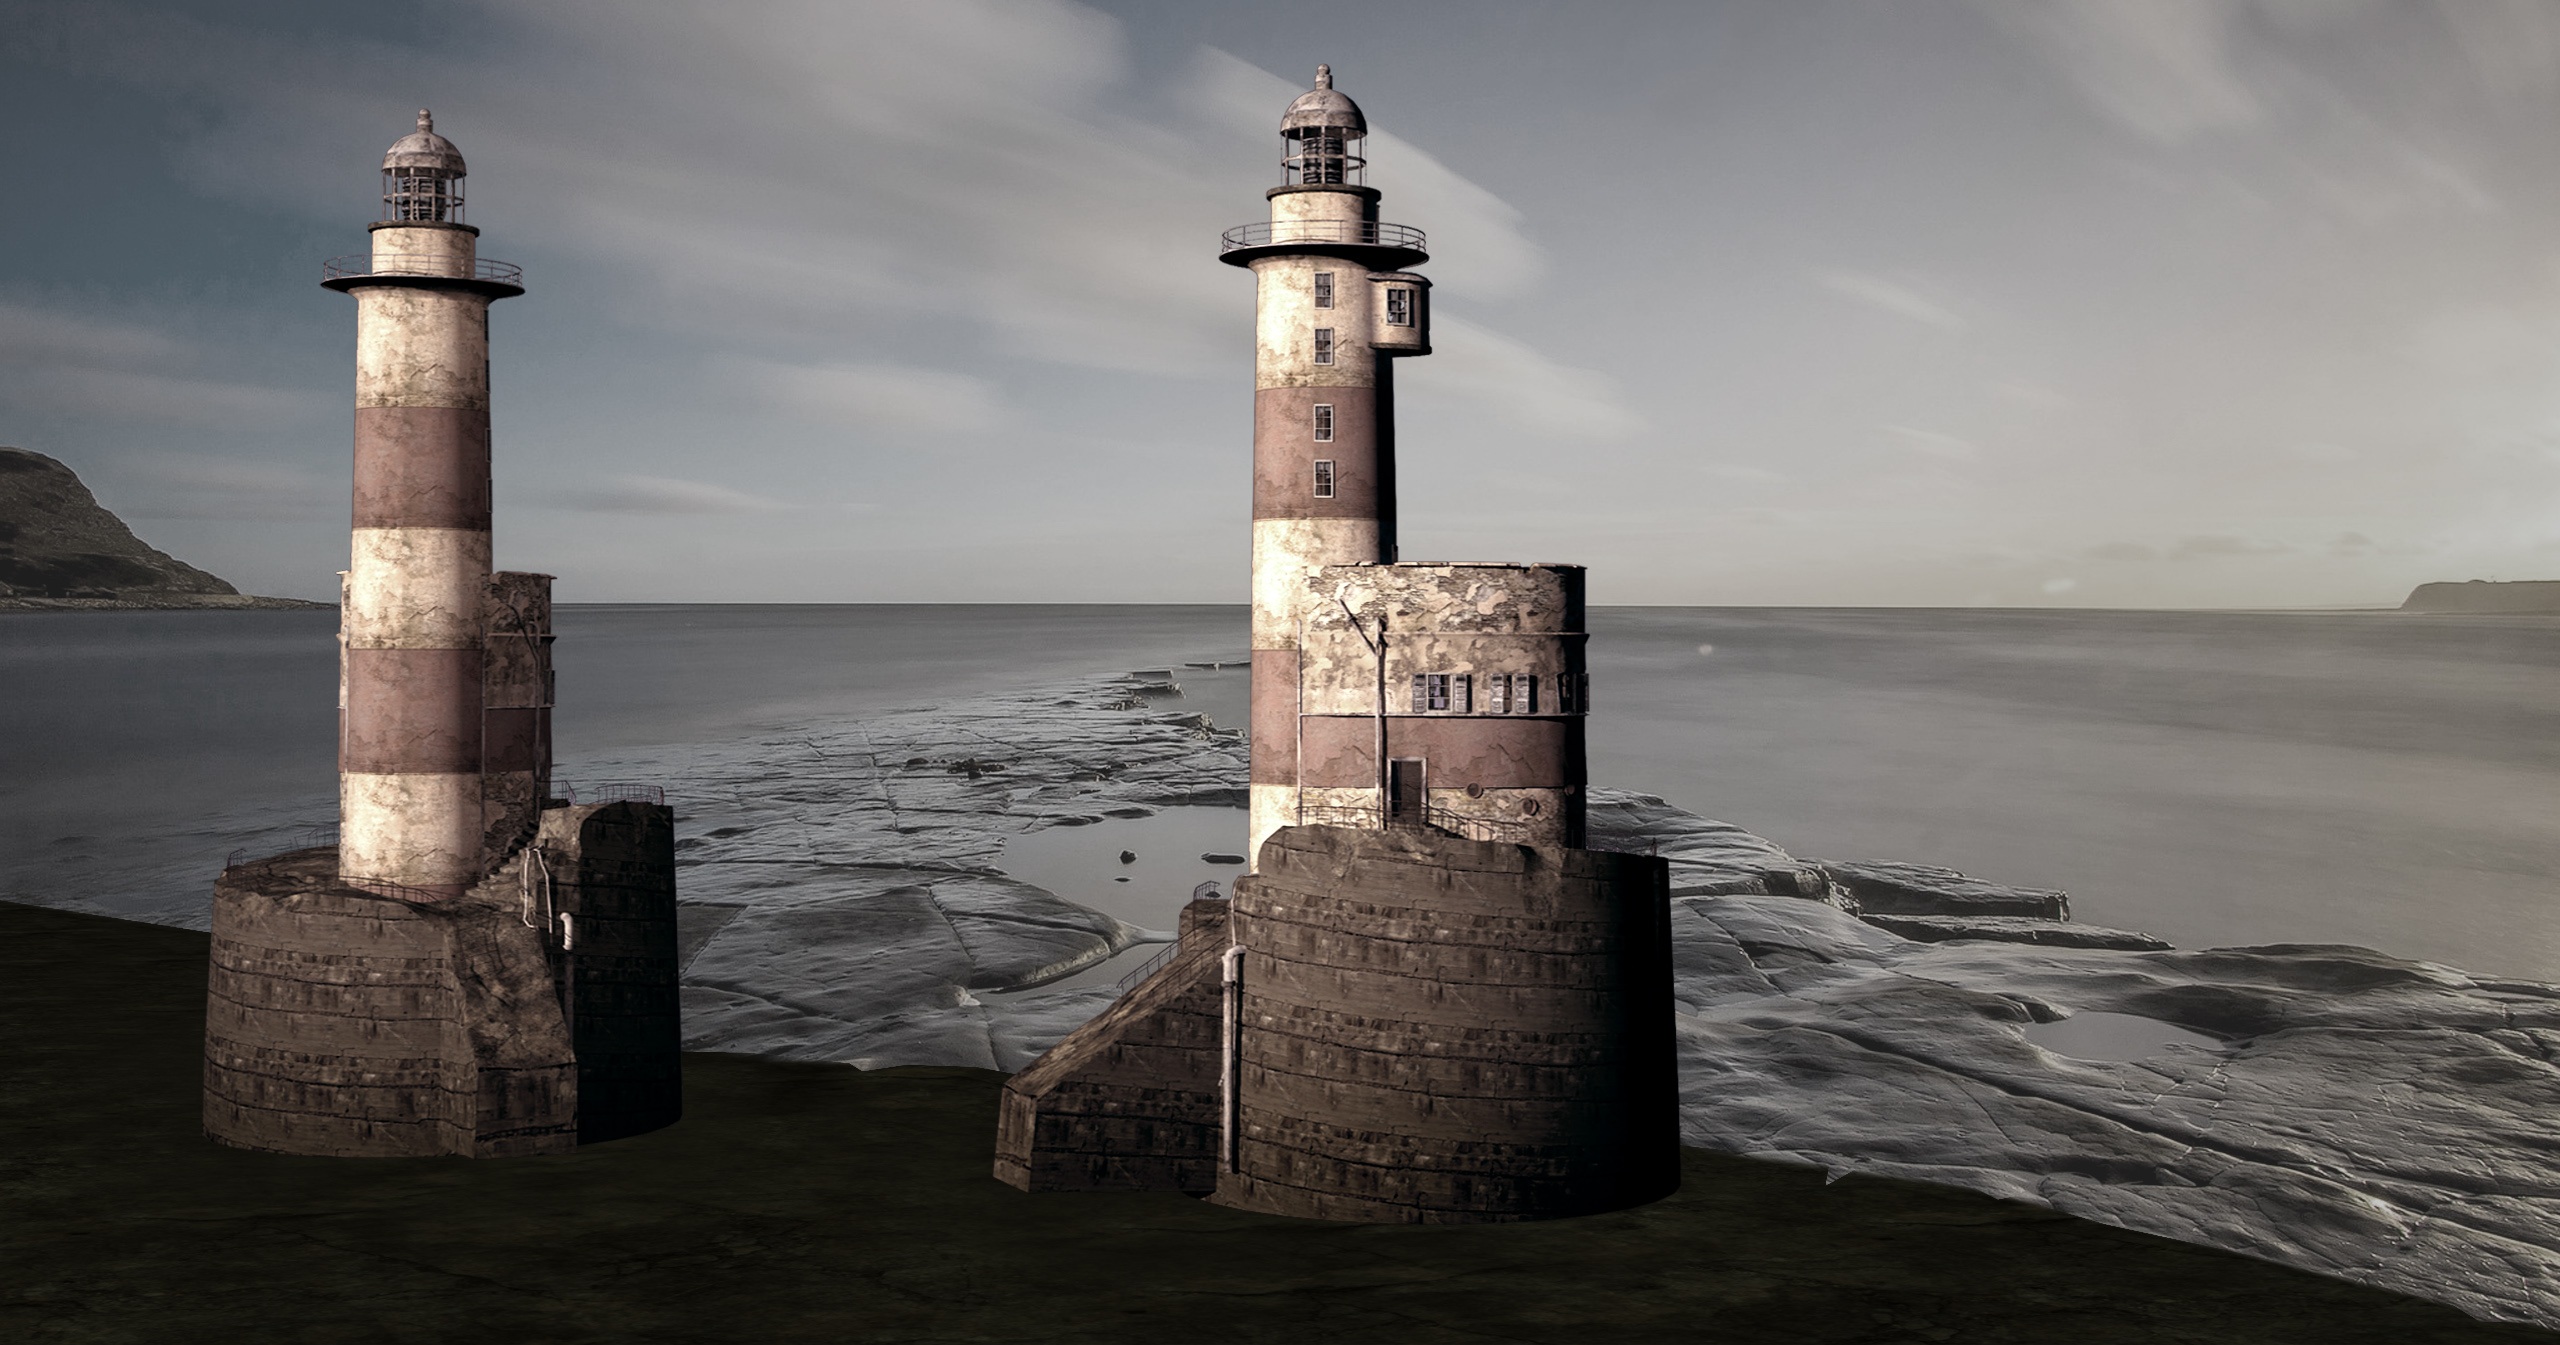
sea, coast, silhouette, lighthouse, sunset, evening, tower, shadow, towers, 3d, lighthouses, ebb, computer graphics, 3d model, rendering, 3d visualization